Brays Oaks, Houston

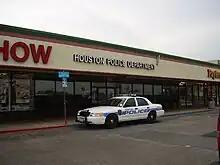
Houston Police Department Fondren Division was established in 1998, gaining its own anti-gang unit. This is the former police station.

The Brays Oaks Towers, located at 10101 and 10103 Fondren Road at Dumfries, contain various agencies and services for the community; the management district is headquartered in Suite 301 at 10103 Fondren. The two structures, each with five stories and of space, opened in 1981 as Chancellor Atrium 1 and 2. Rockwell Management, operating as Brays Oaks Towers LP, purchased them in September 2006. After a multimillion-dollar renovation the towers re-opened in June 2007. They were the first commercial buildings to be redeveloped in the area in two decades.